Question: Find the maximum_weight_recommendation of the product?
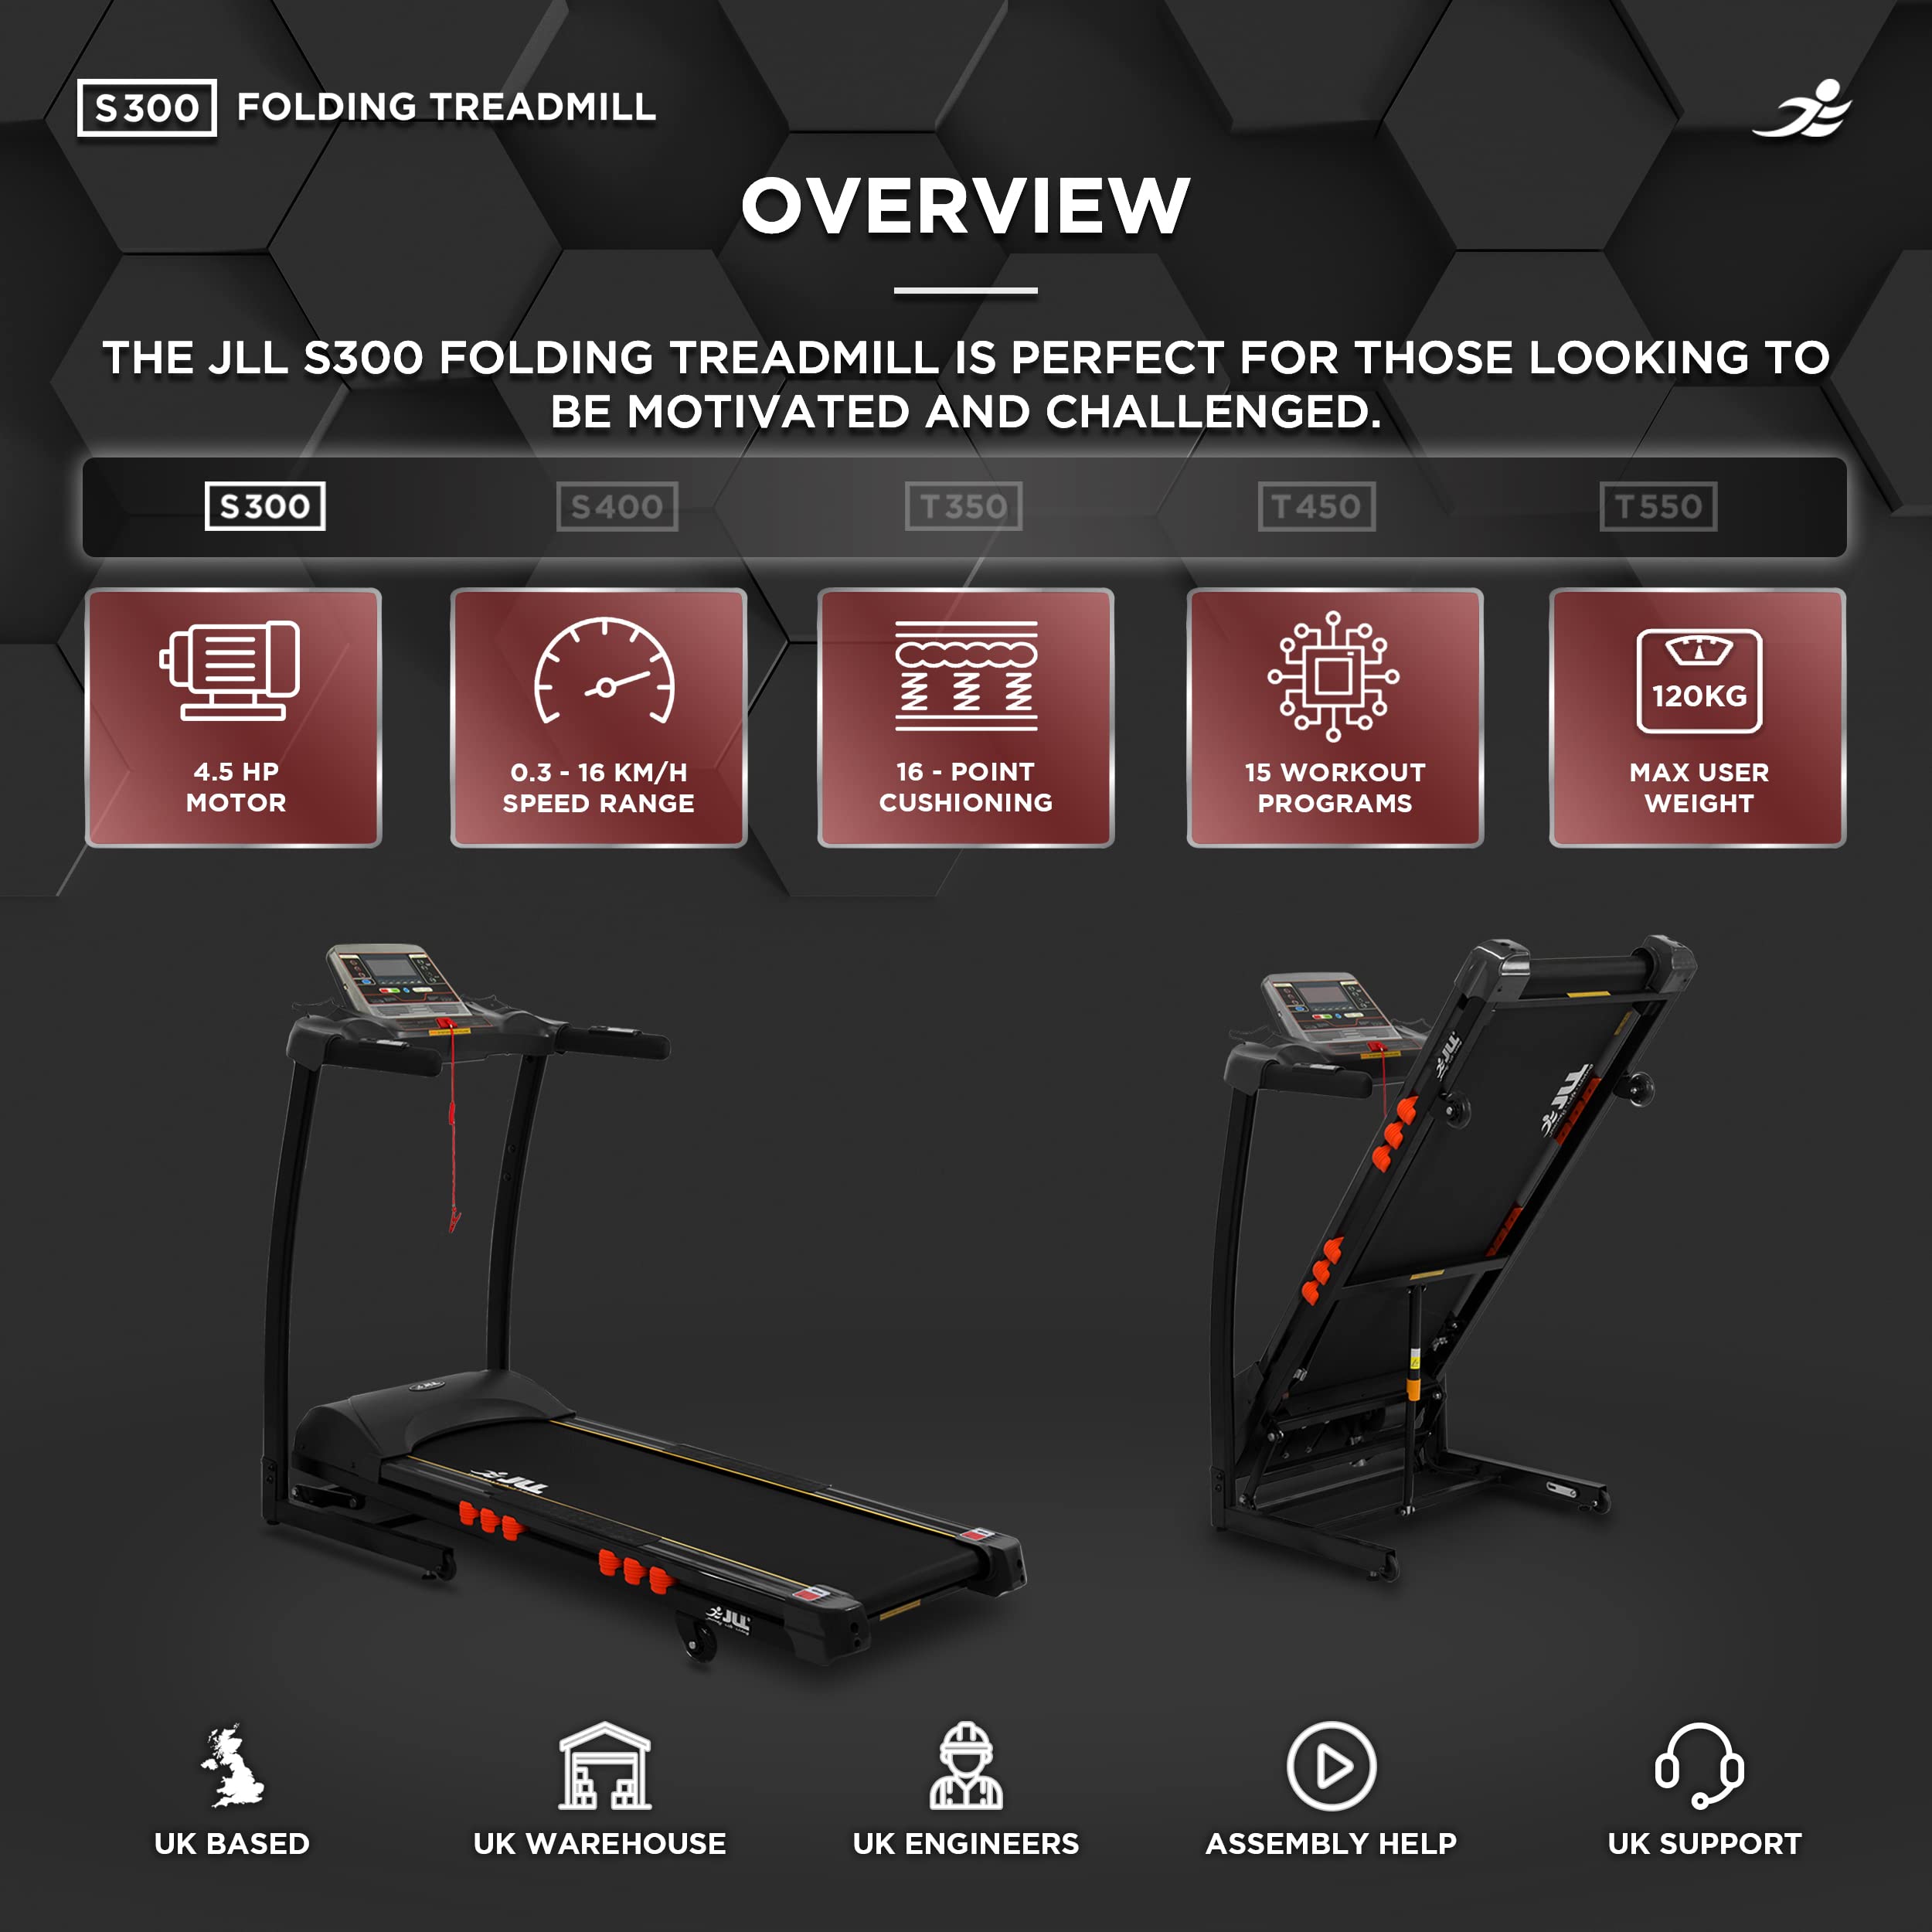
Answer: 120 kilogram